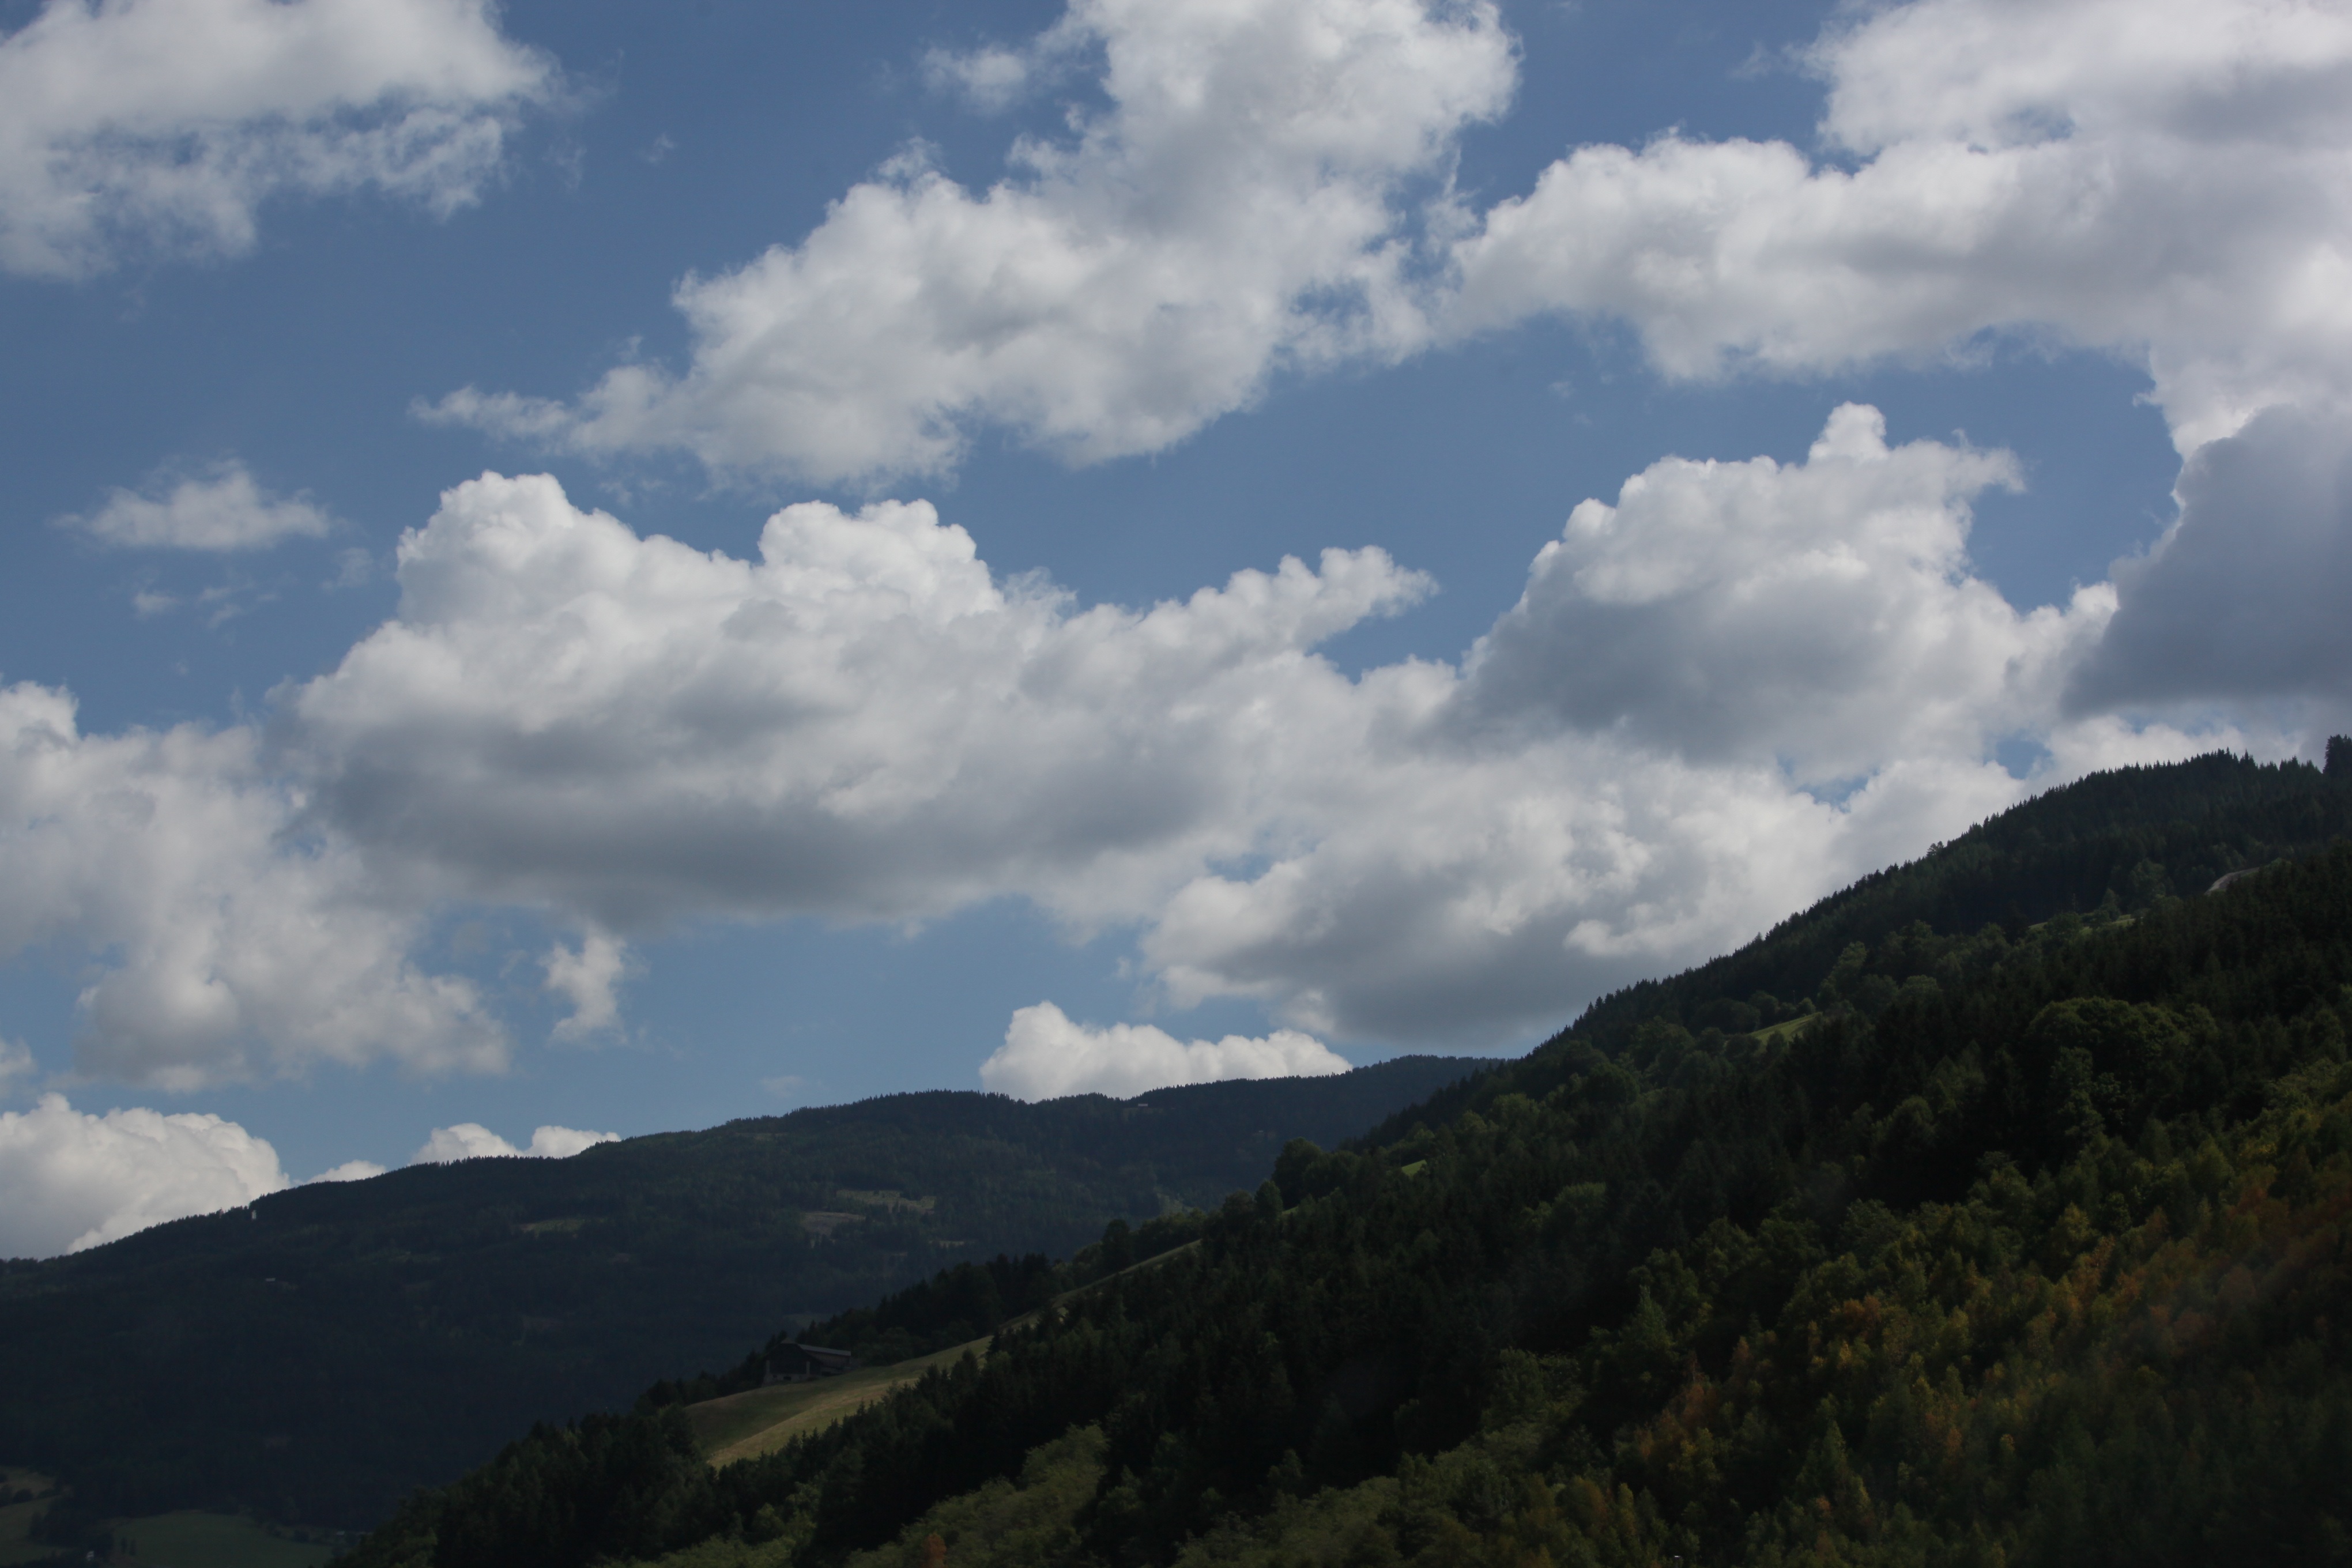
landscape, nature, mountain, cloud, sky, hill, mountain range, ridge, alps, plateau, landform, meteorological phenomenon, geographical feature, mountainous landforms